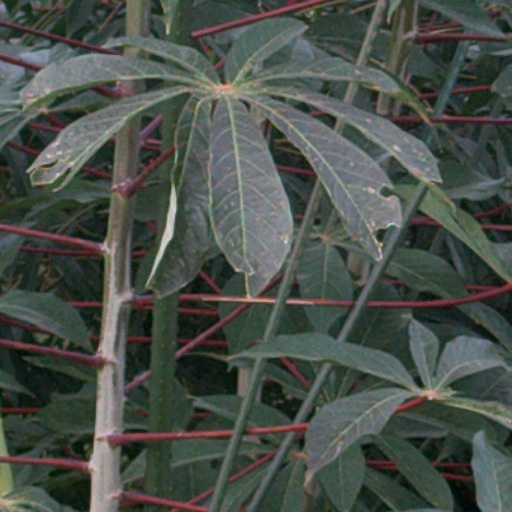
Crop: cassava